La Mano Ajena

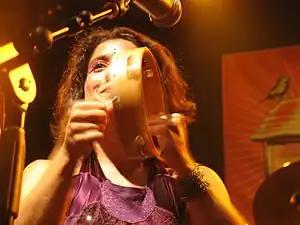
Singer Fernanda Carrasco on stage

During 2006 they went on their first European Tour, doing shows in several cities of Denmark and Spain. On that same year, their first album was released in Spain by the Fundación Autor record company. In 2008, on their second European tour, they played 19 times in different Danish cities.